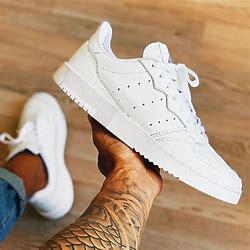
Brand: Adidas
Model: Supercourt